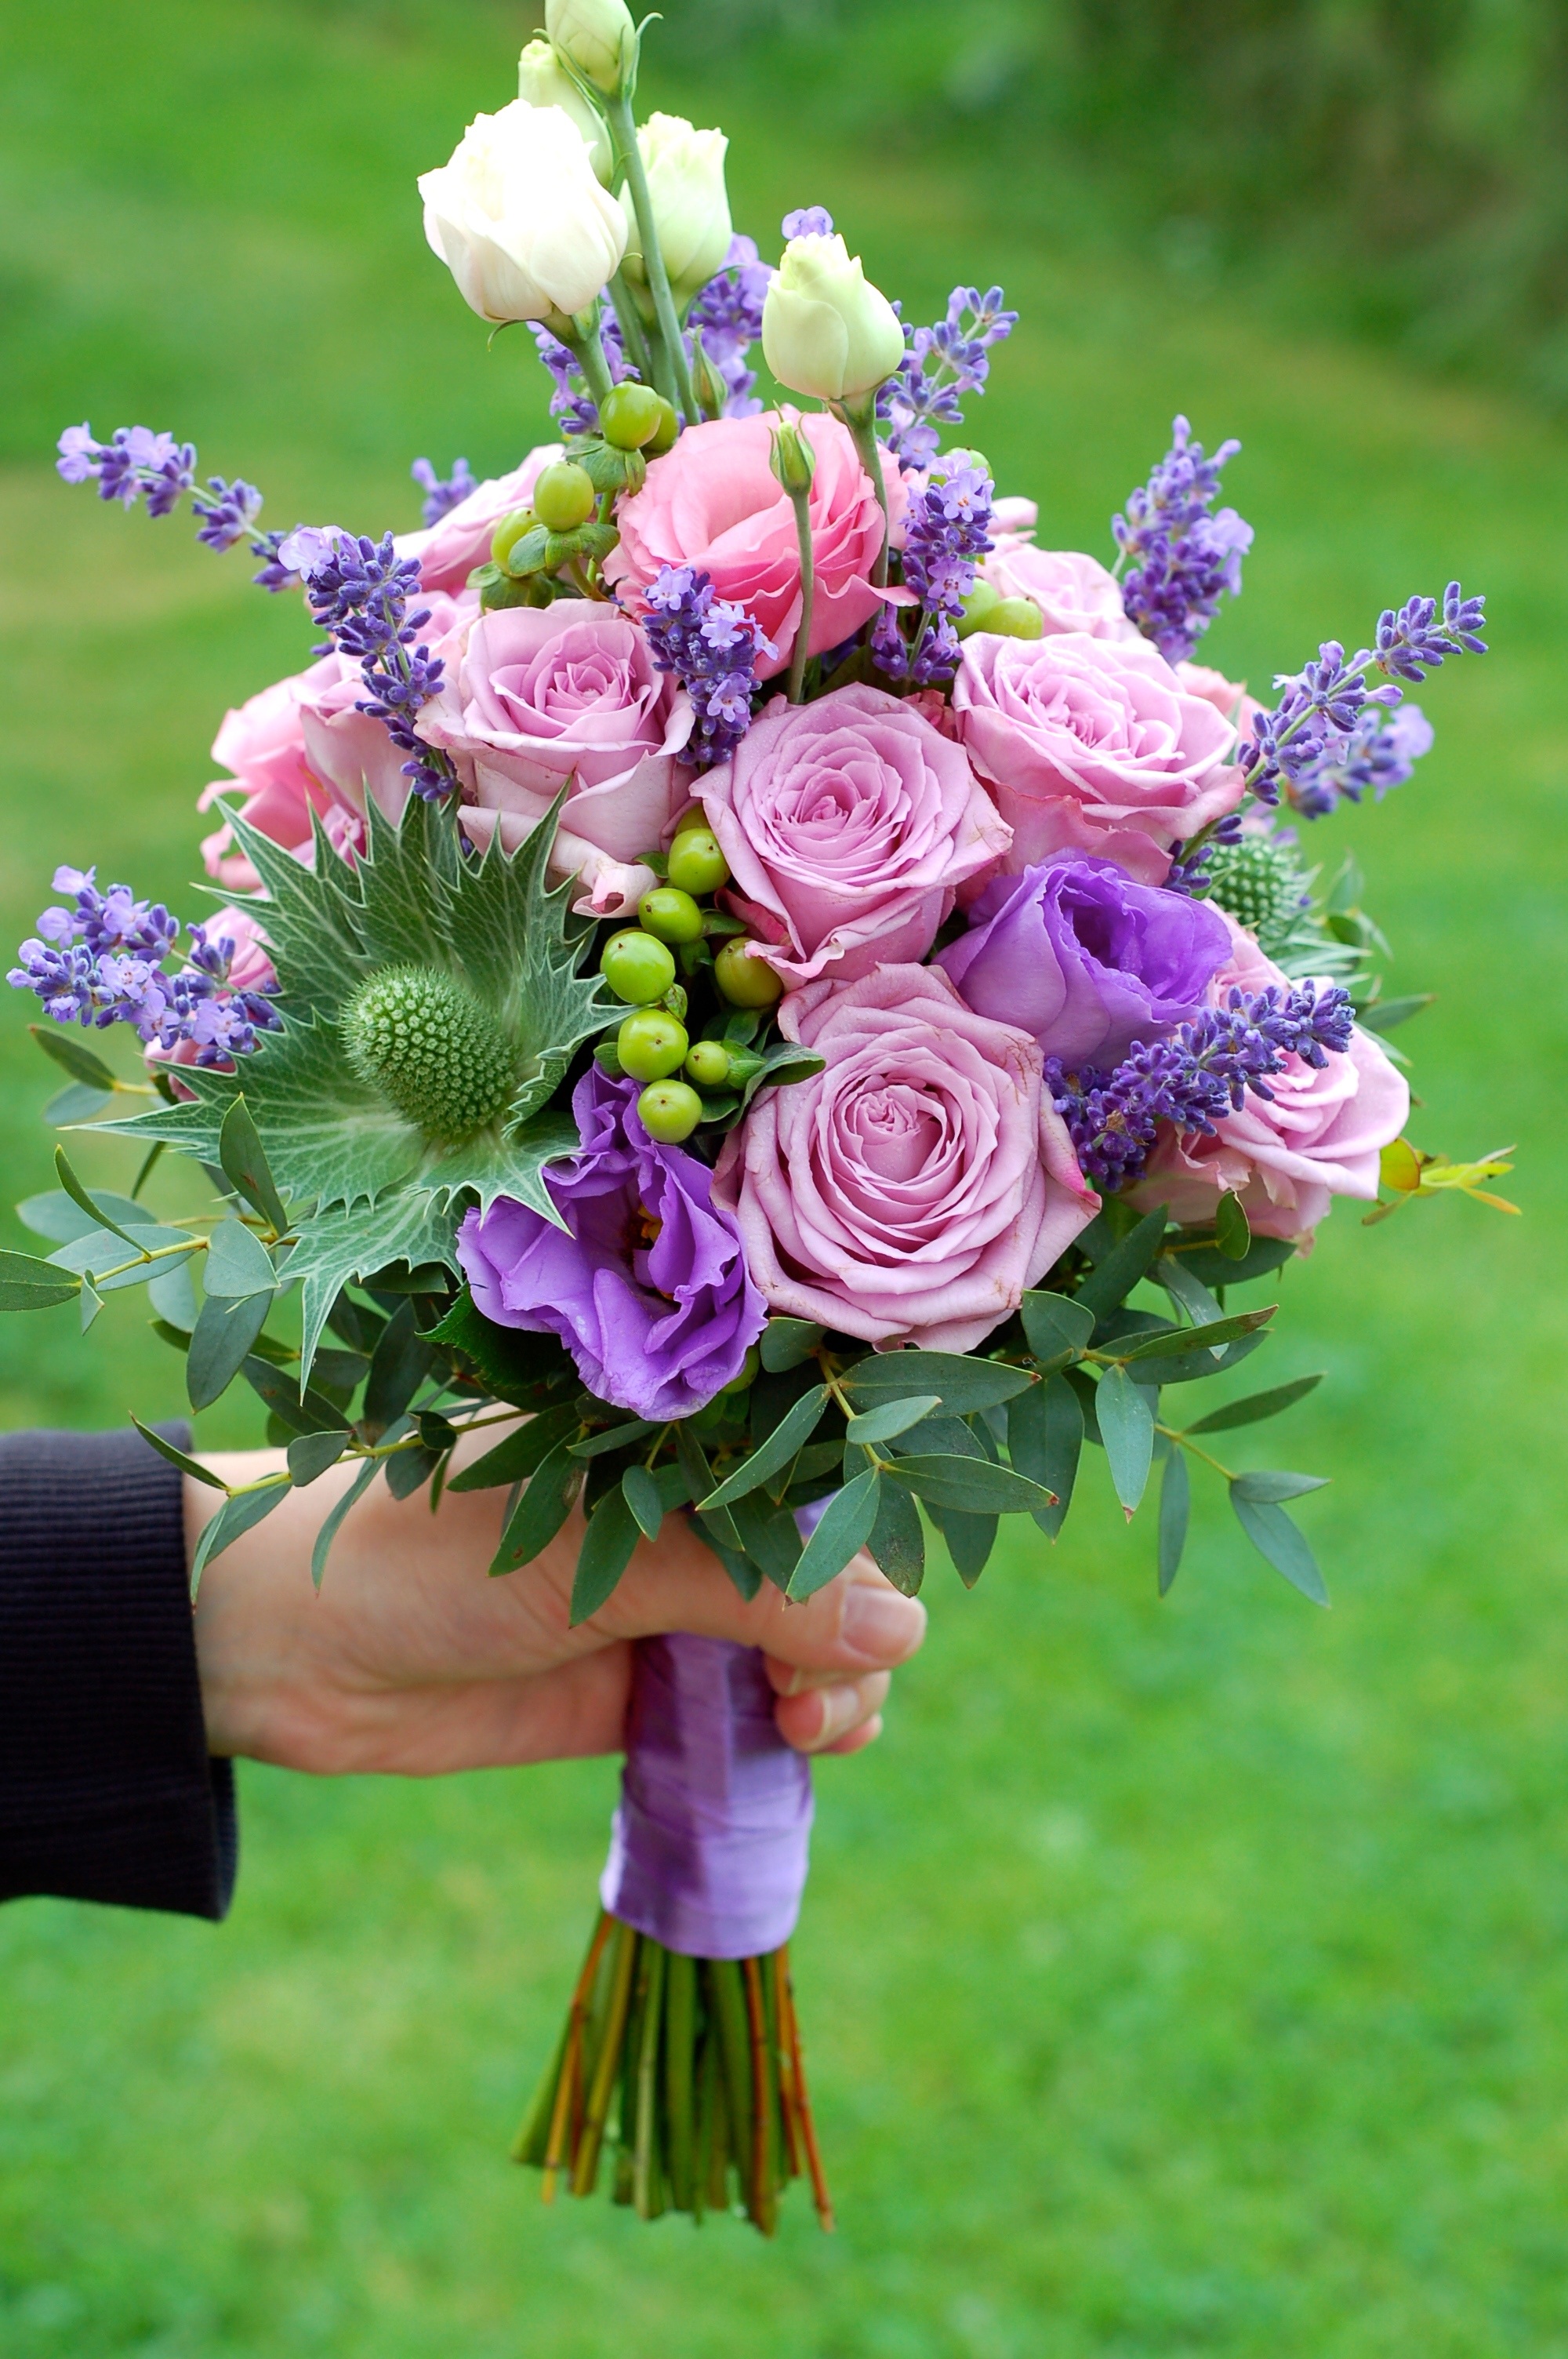
blossom, plant, white, flower, purple, rose, green, botany, flora, floristry, bridal bouquet, flowering plant, flower bouquet, cut flowers, floral design, land plant, flower arranging, buquet